Tsukishima

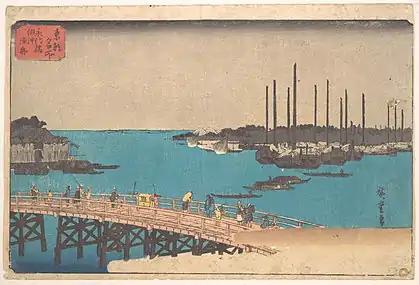
Eitai Bridge and Tsukuda Island 1835 print by Hiroshige. Tsukishima was created behind the island.

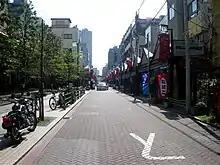
Monja Street, known as the "Home of Monjayaki"

Originally, Tsukuda Island was a tiny island at the river mouth. It was inhabited by a fishing community who migrated from Osaka in early 1600s. The original Tsukuda island now is home to the exclusive tower mansion and park complex Rivercity 21.